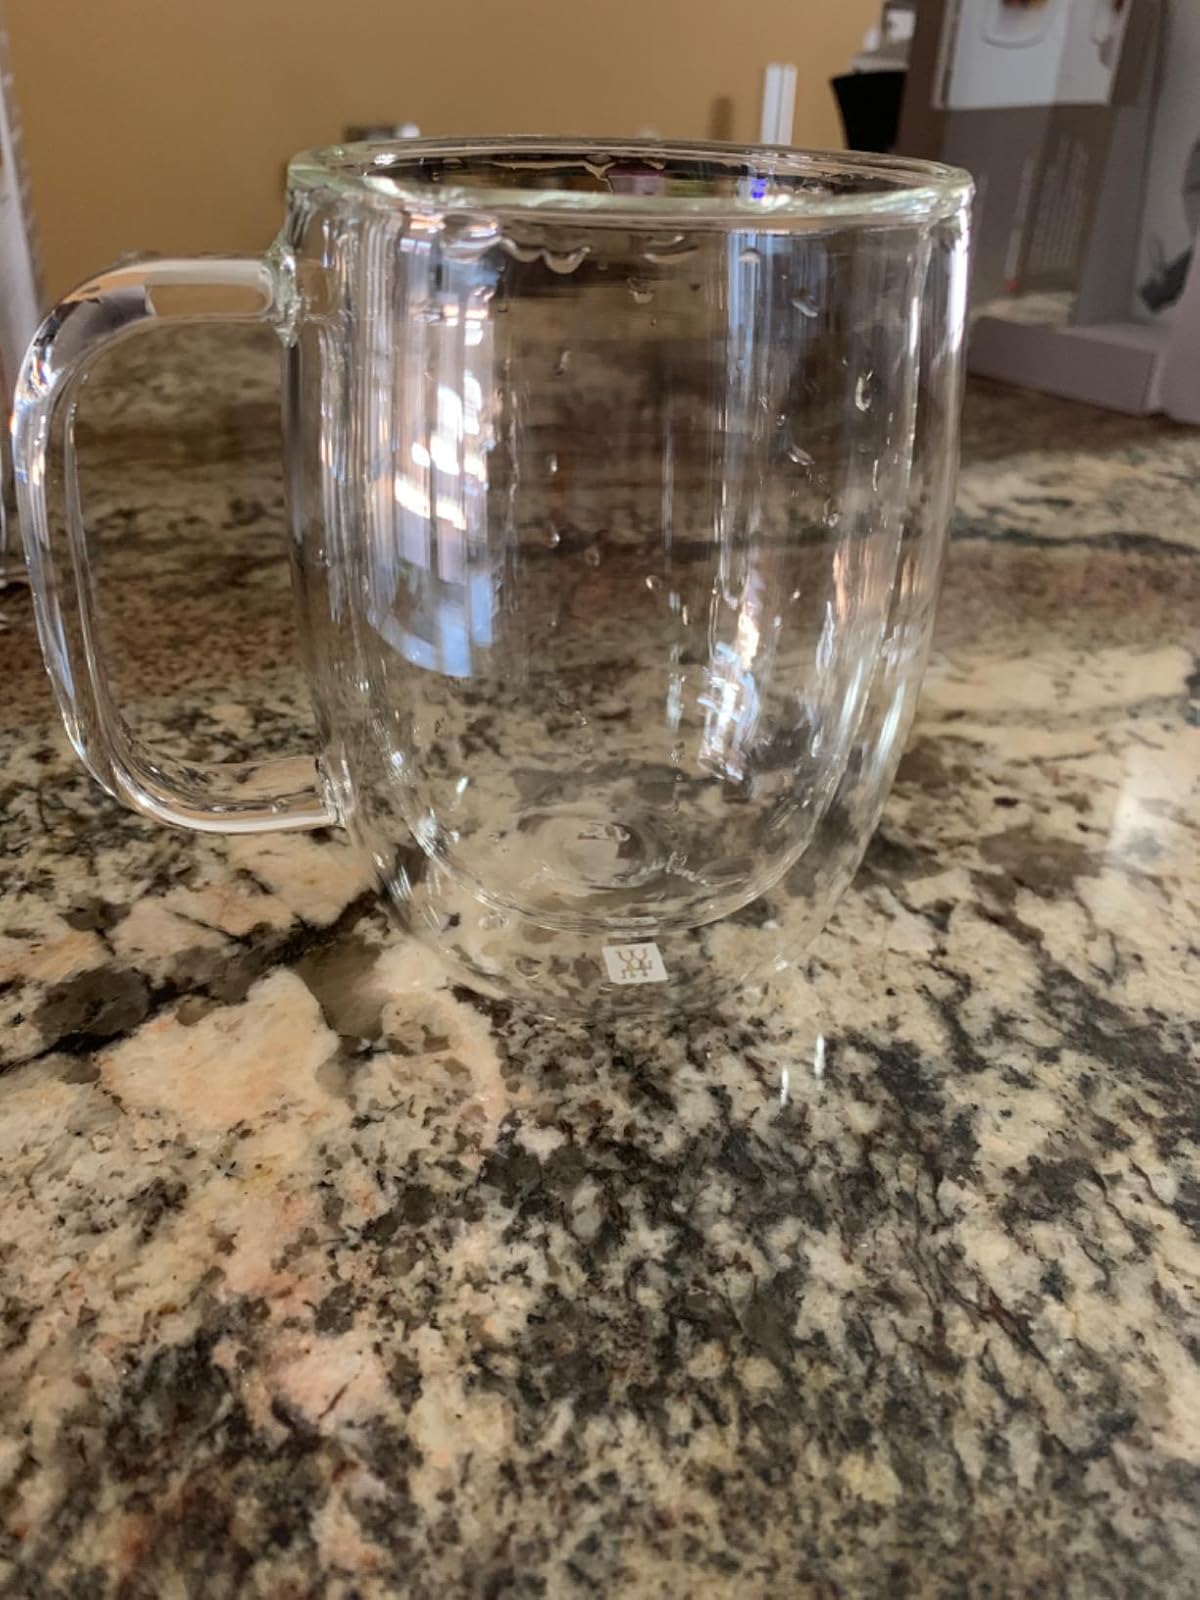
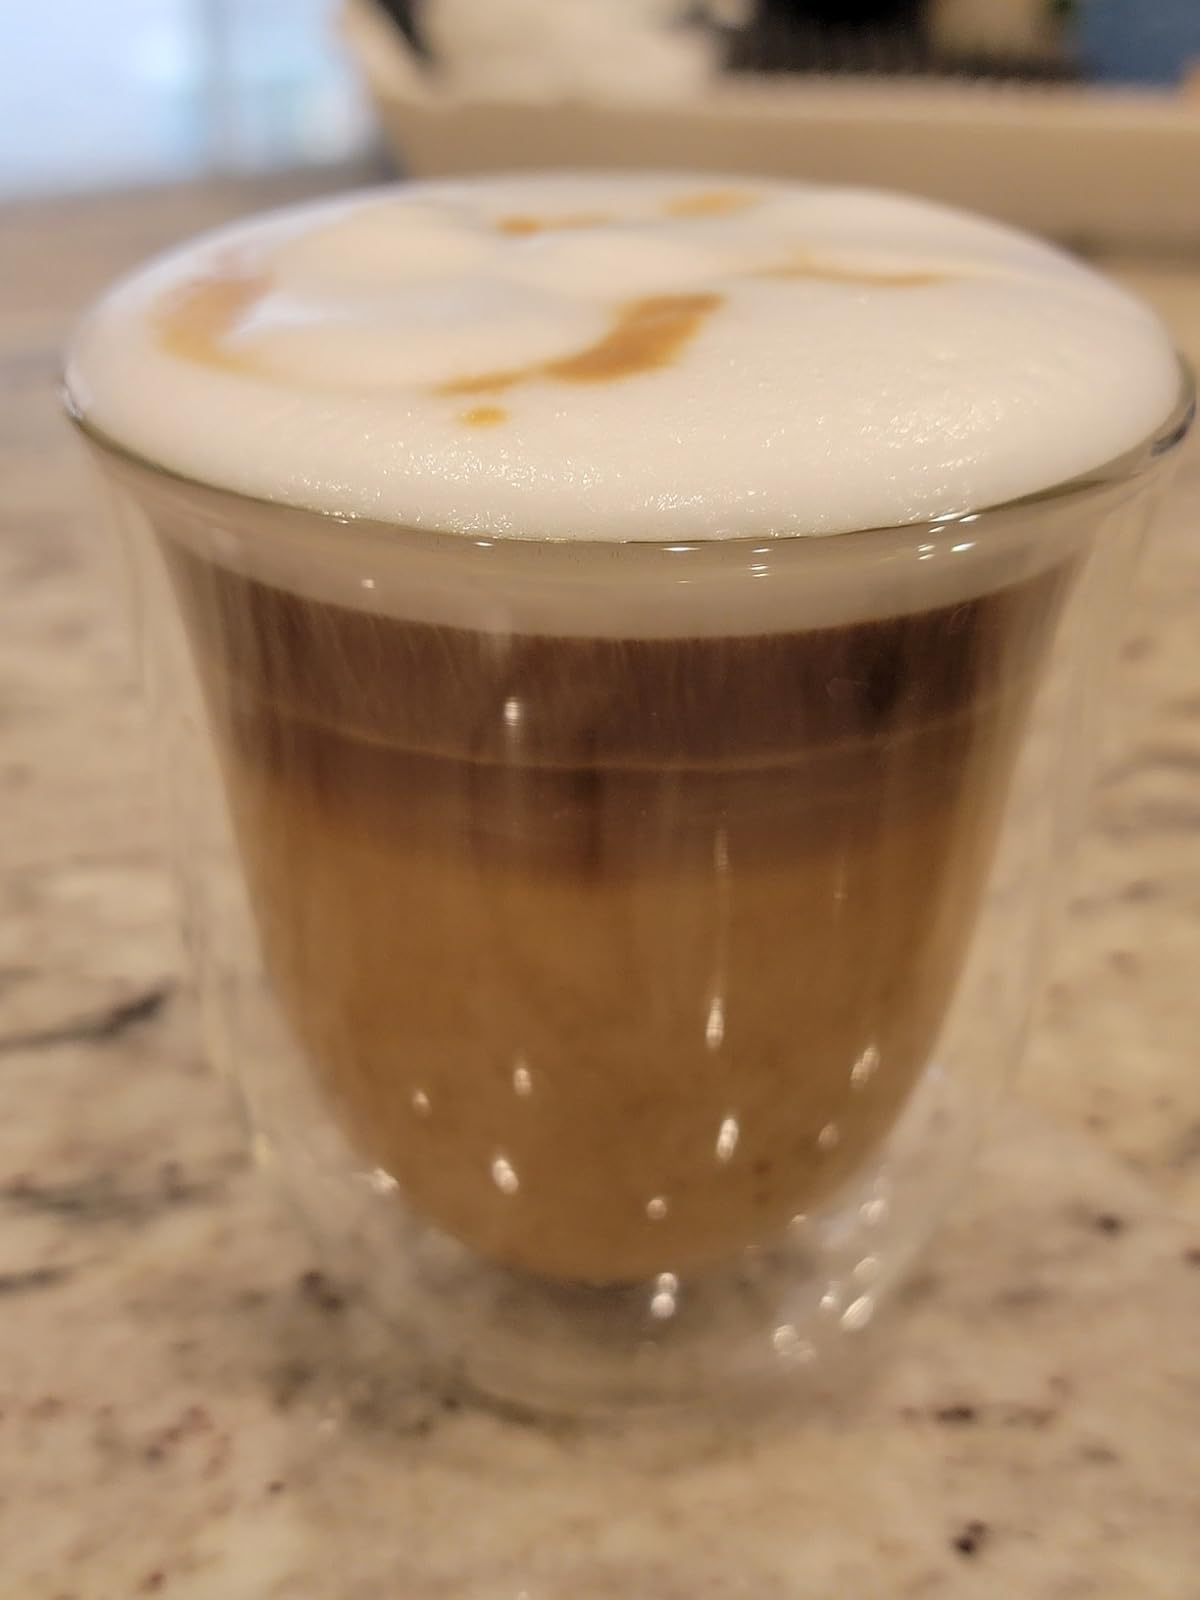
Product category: items_mug
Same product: no